Hope Frozen

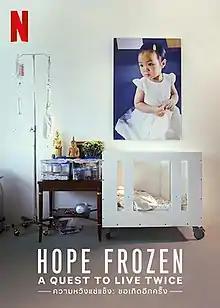
Film poster

Hope Frozen is a 2019 Thai documentary film directed and co-written by Pailin Wedel, together with Nina Ijäs, and released by 2050 Productions. It follows a Thai couple who, after their three-year-old daughter dies of brain cancer in 2015, decide to have her body cryogenically preserved. "Hope Frozen" premiered at the Hot Docs Canadian International Documentary Festival 2019, where it won the Best International Feature Documentary award, and was shown at several documentary film festivals.